Kepler 6B (film)

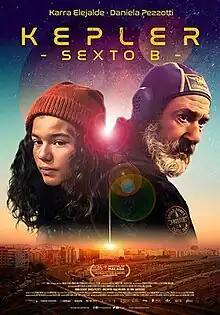
Theatrical release poster

Kepler 6B is a 2023 Spanish-French drama film directed by Alejandro Suárez Lozano (in his directorial feature length debut) which stars Karra Elejalde and Daniela Pezzotti.